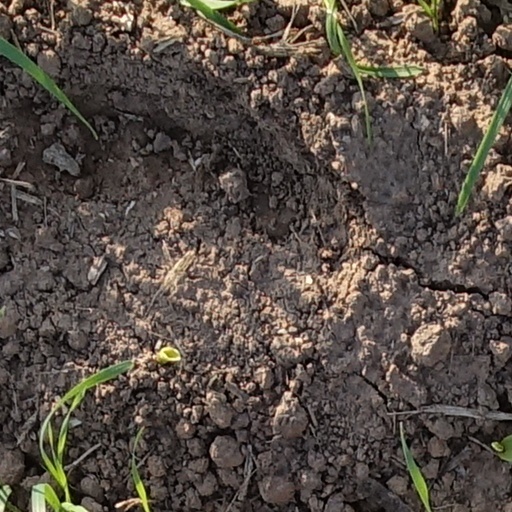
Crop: wheat